War poetry

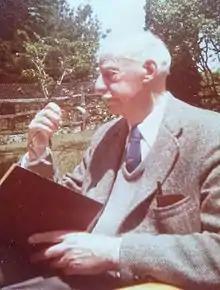
John Allen Wyeth, late 1970s.

Even though its author died in 1905, Ronald Black has written that Fr. Allan MacDonald's Aisling poem "Ceum nam Mìltean" ("The March of Thousands"), which describes a vision of legions of young men marching away to a conflict from whence they will not return, deserves to be, "first in any anthology of the poetry of the First World War", and, "would not have been in any way out of place, with regard to style or substance", in Sorley MacLean's groundbreaking 1943 volume "Dàin do Eimhir".